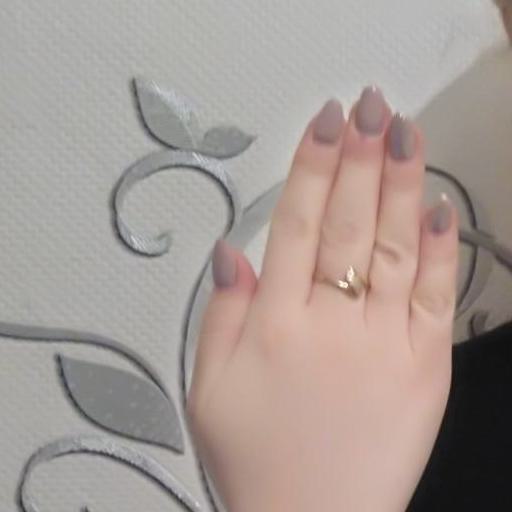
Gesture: stop_inverted